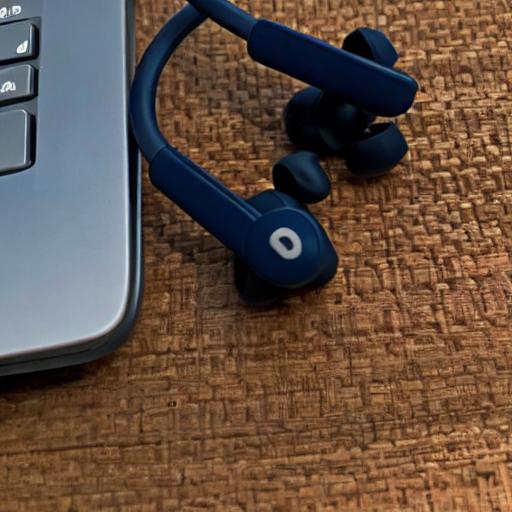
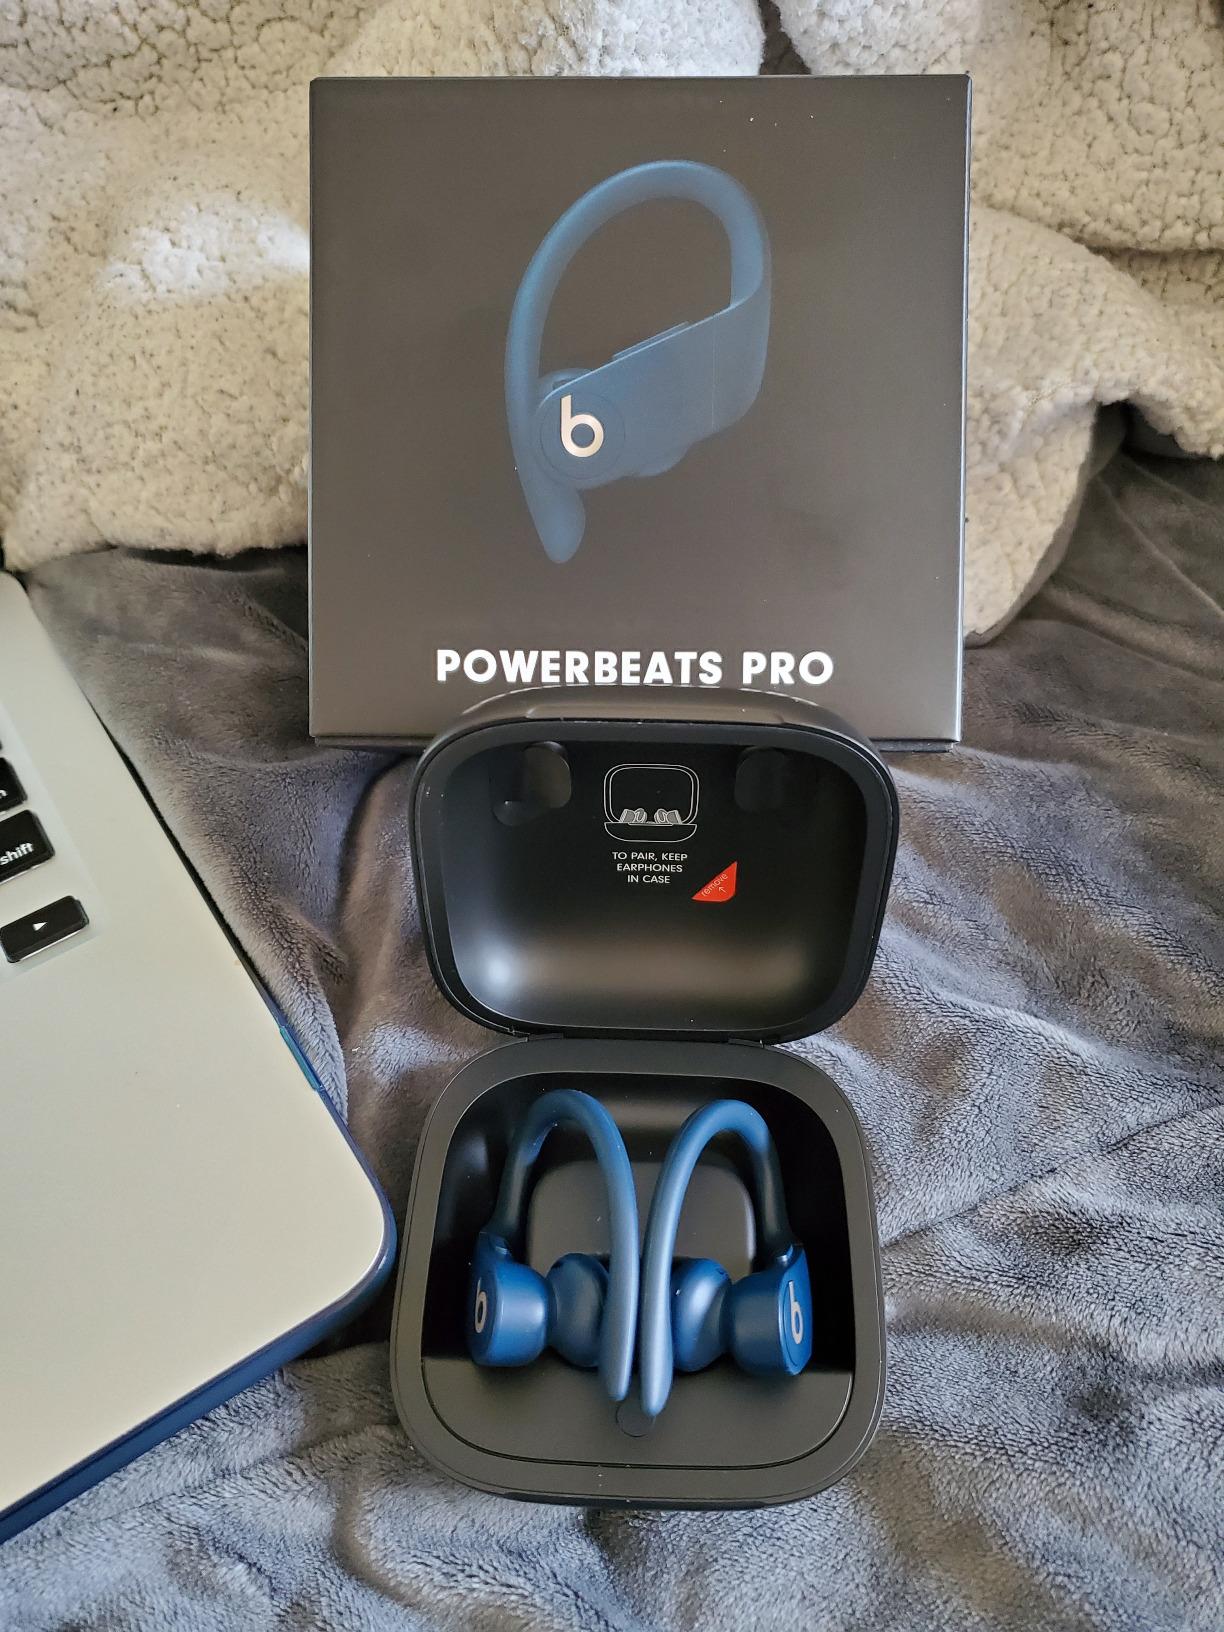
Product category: earbuds
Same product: no